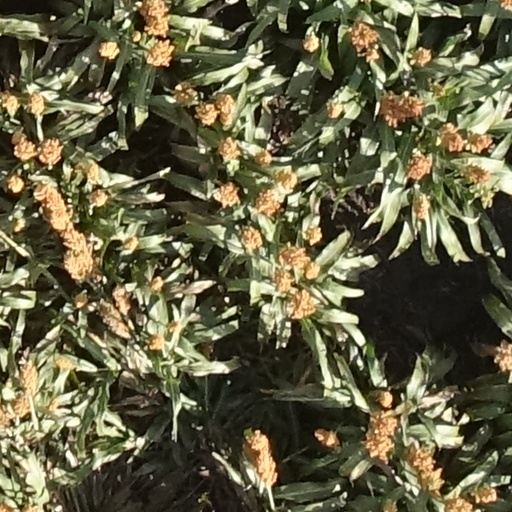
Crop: sorghum